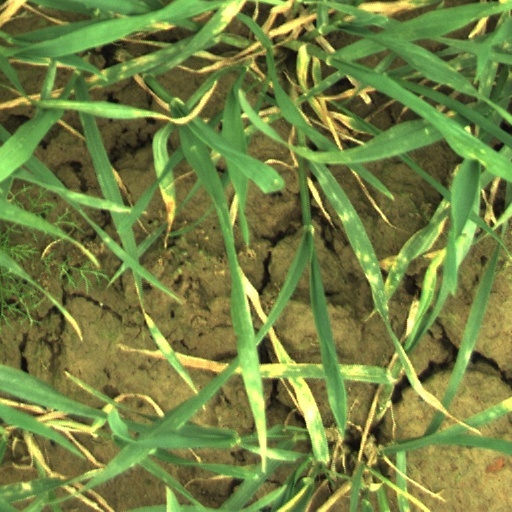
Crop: wheat